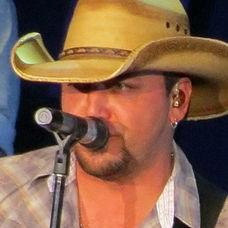
Age: 36